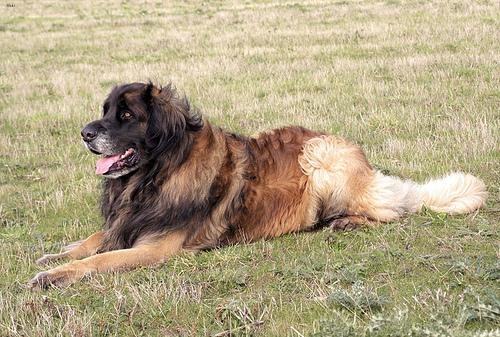
Breed: leonberger